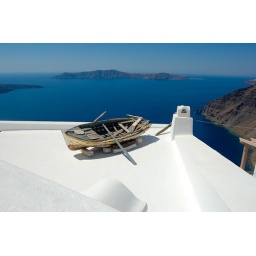
The well-known boat on a roof of one of hotels in Fira.